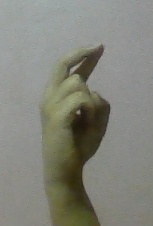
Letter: zay